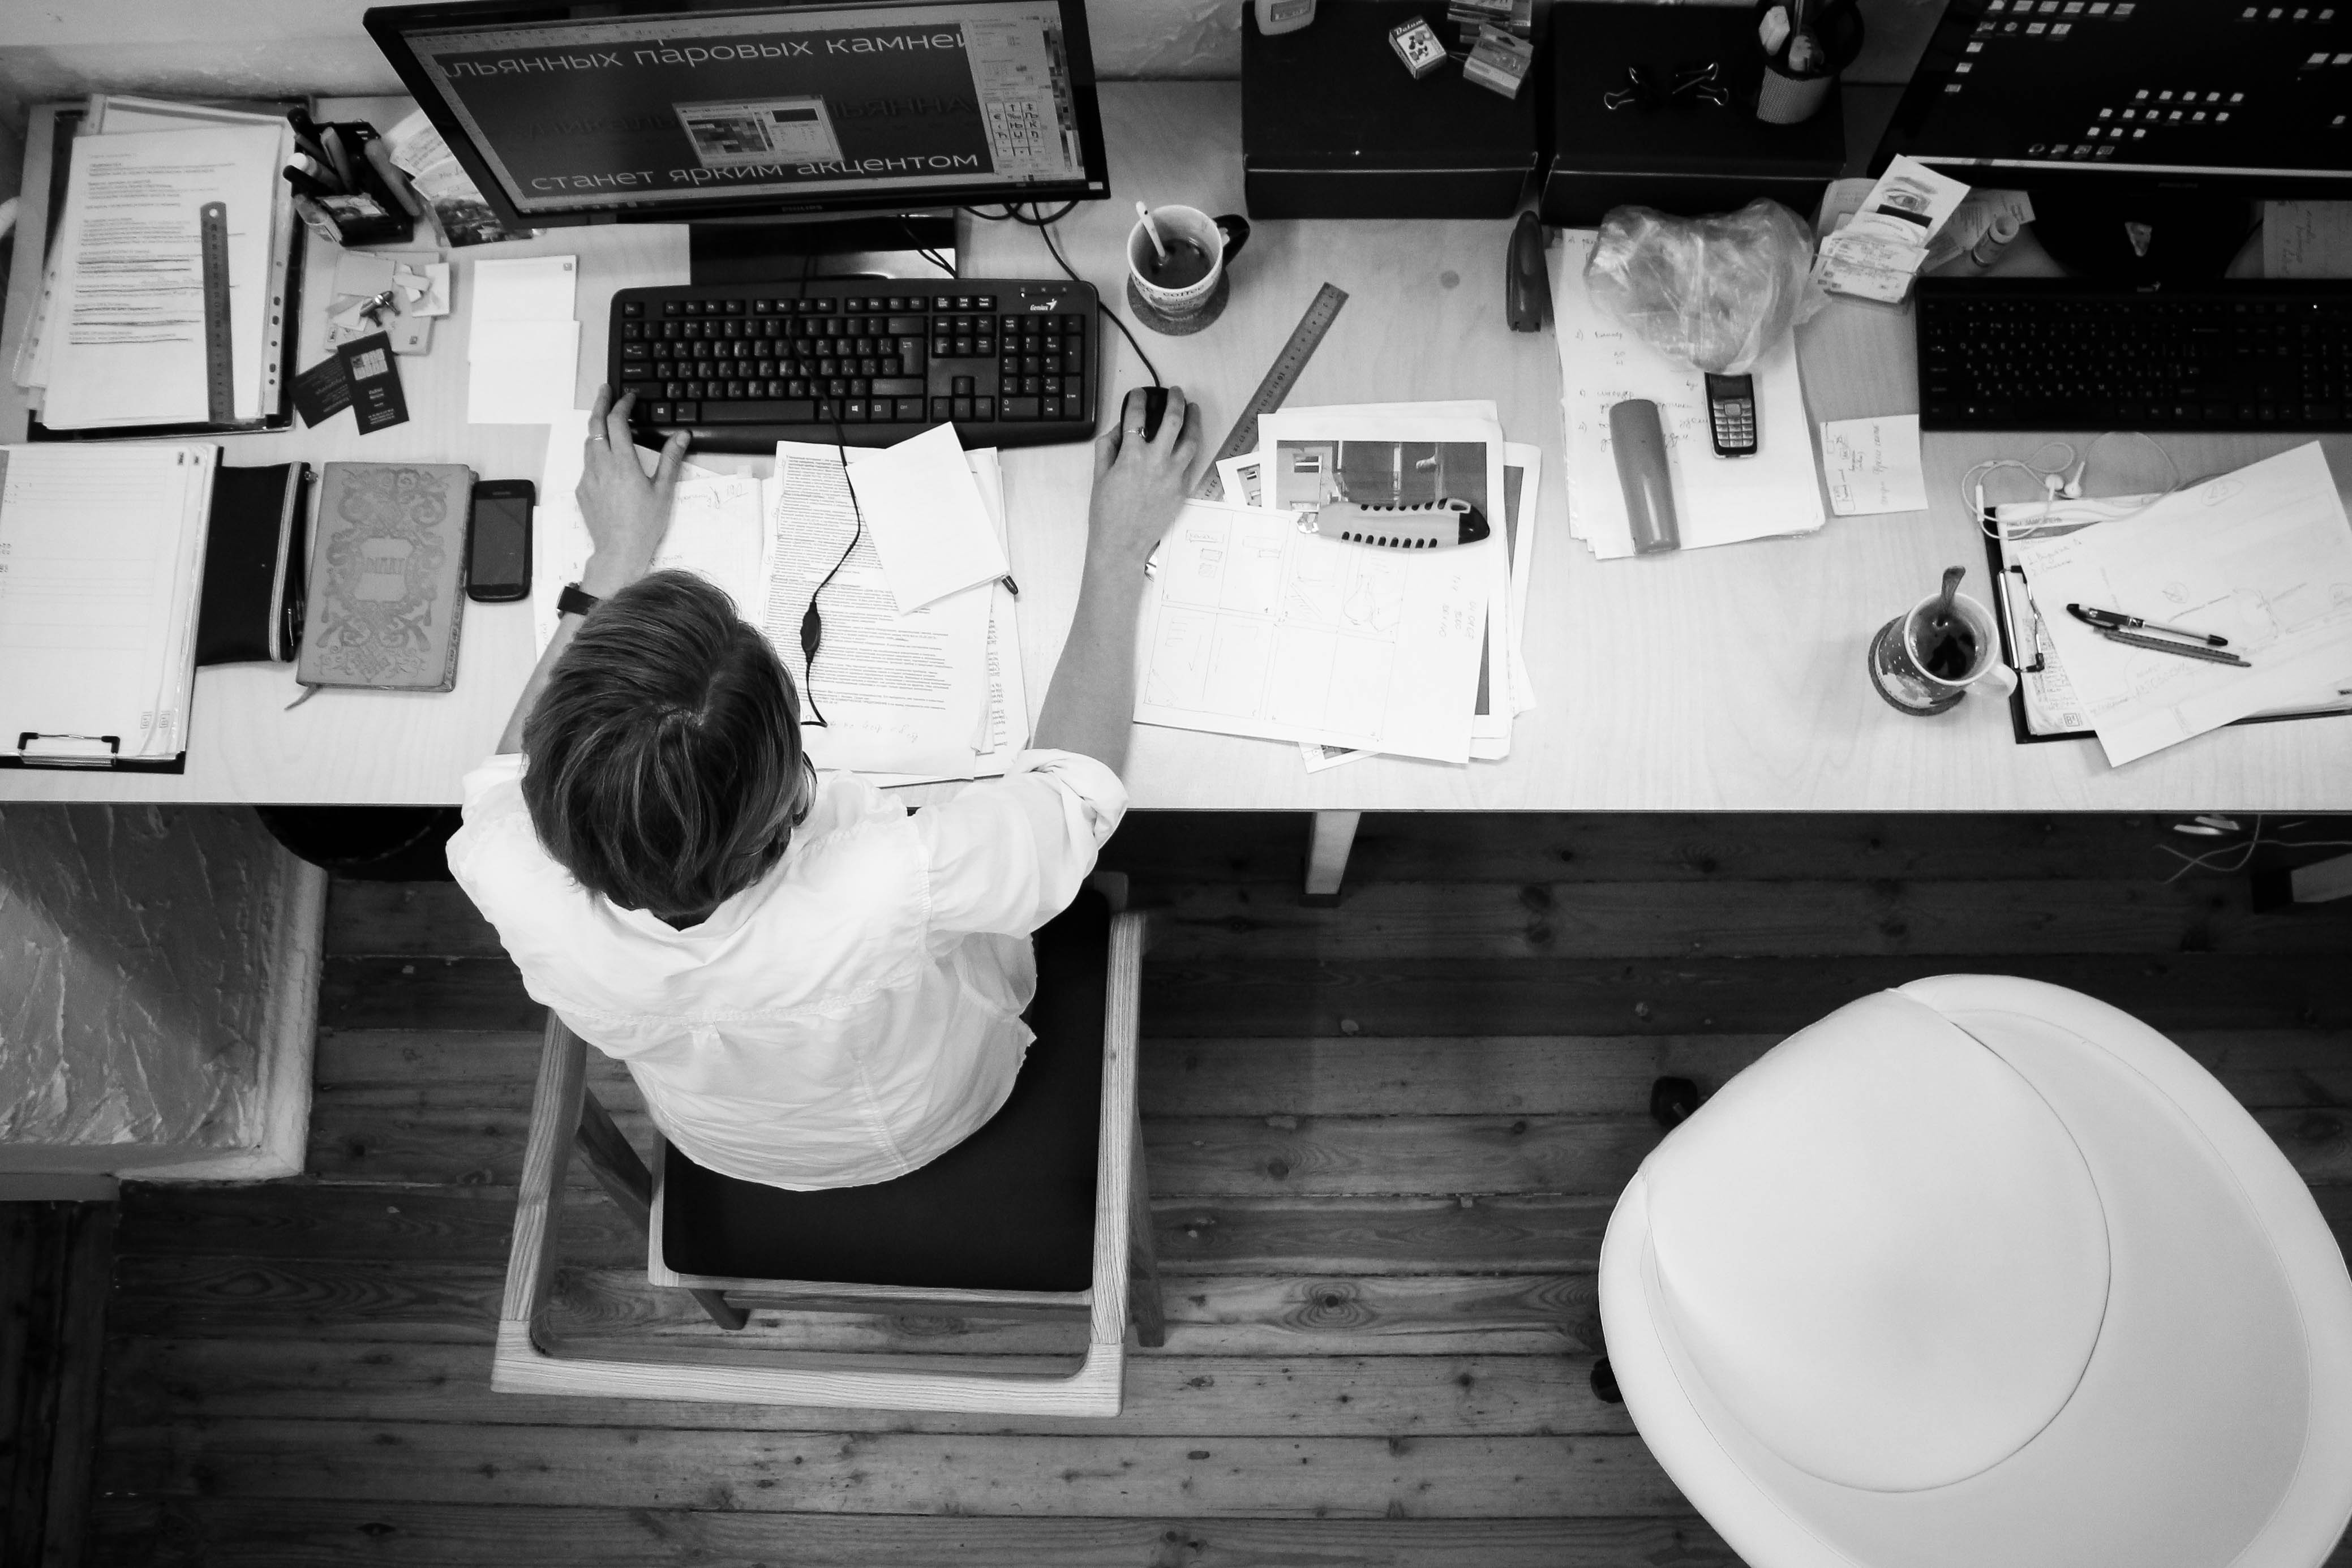
desk, computer, work, working, table, person, black and white, white, photography, black, room, monochrome, indoors, papers, design, photograph, image, shape, employee, entrepreneur, monochrome photography